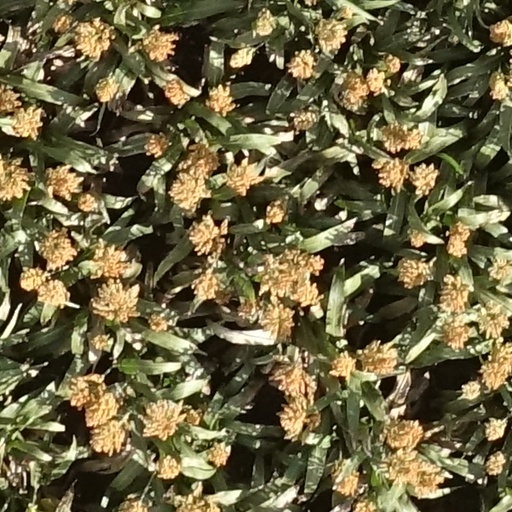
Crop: sorghum